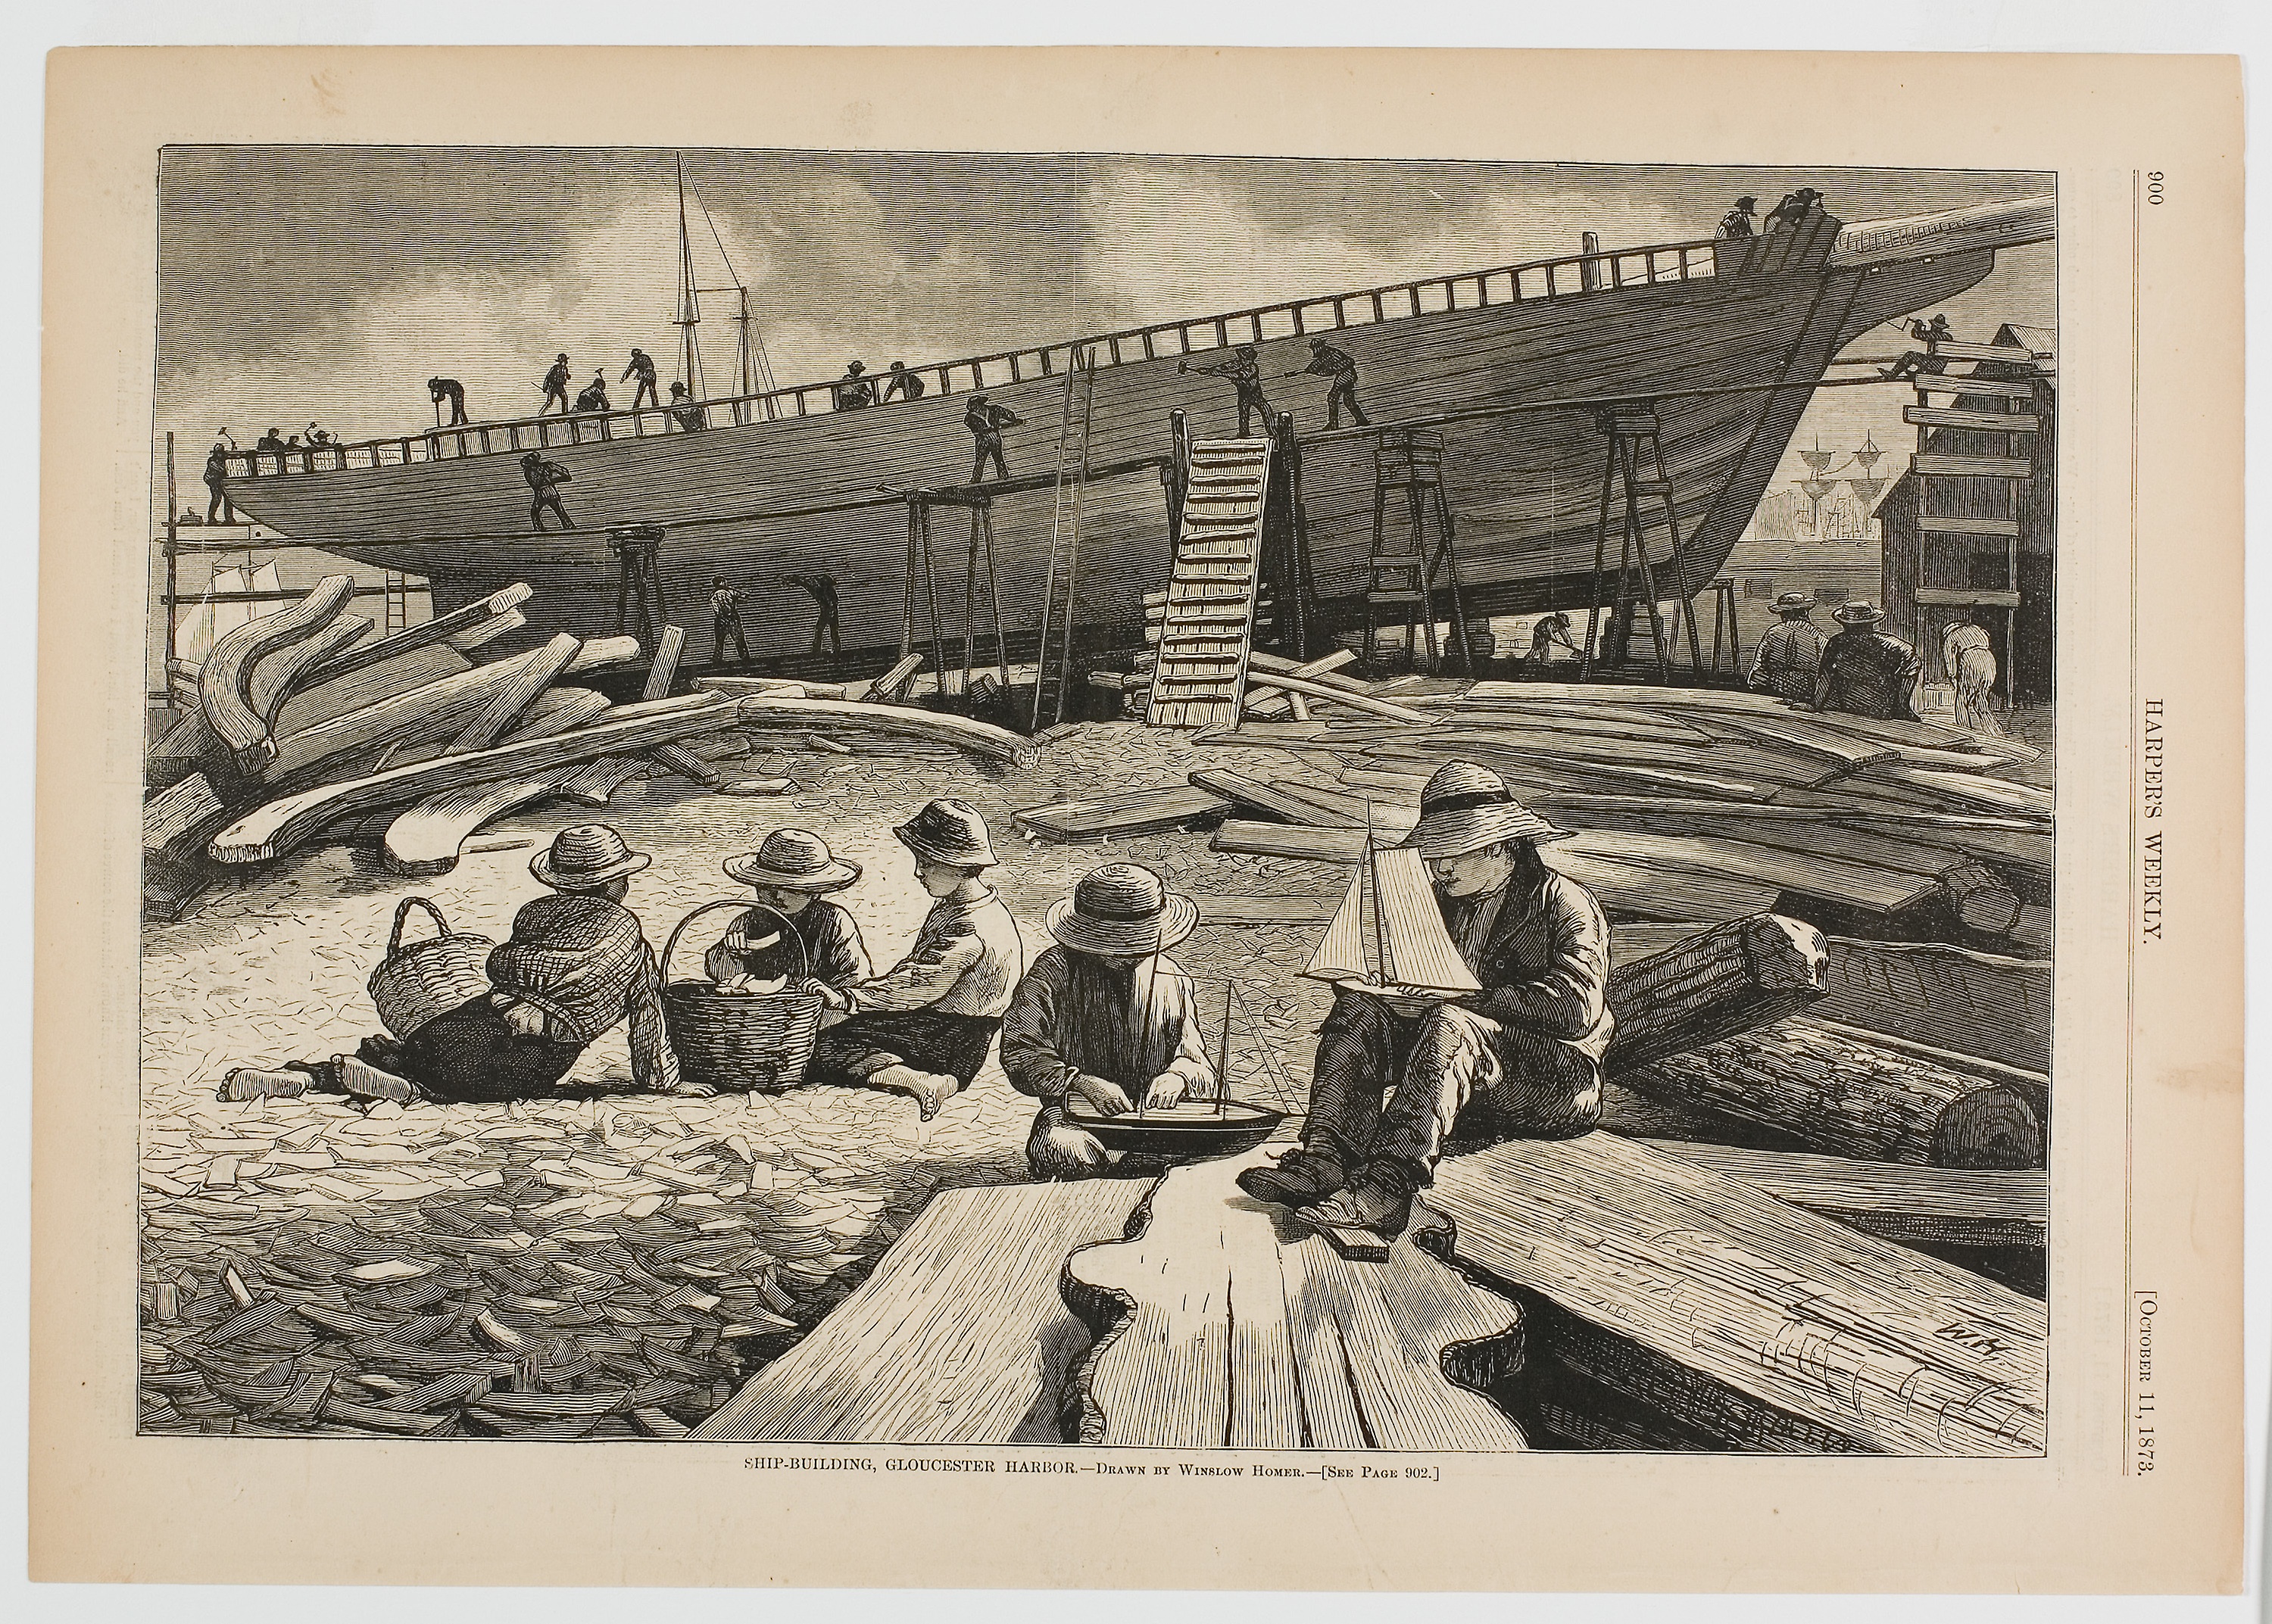
art, history, artwork, visual arts